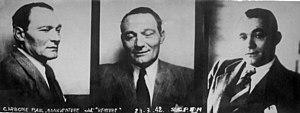
Paul Carbone en 1942.
Paul Carbone, surnommé Venture, né à midi le 15 février 1894 à Propriano, en Corse, et mort le 16 décembre 1943 à Chalon-sur-Saône, est un criminel corse impliqué dans le milieu corso-marseillais de 1920 jusqu'à sa mort en 1943. Il est le premier parrain scellant le crime organisé avec le monde politique. Associé à François Spirito qui va devenir un des leaders de la French Connection, la vie de Carbone inspire le film Borsalino avec dans les rôles principaux Alain Delon et Jean-Paul Belmondo.